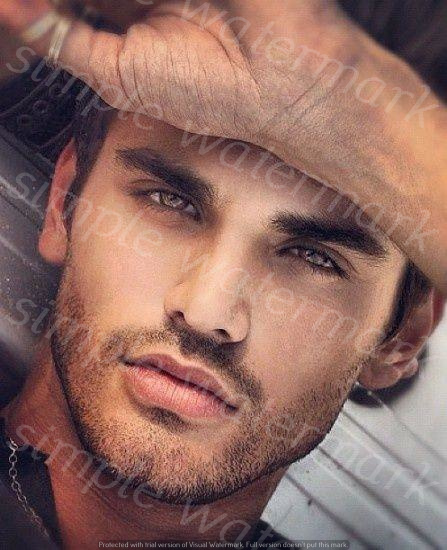
Label: Watermark